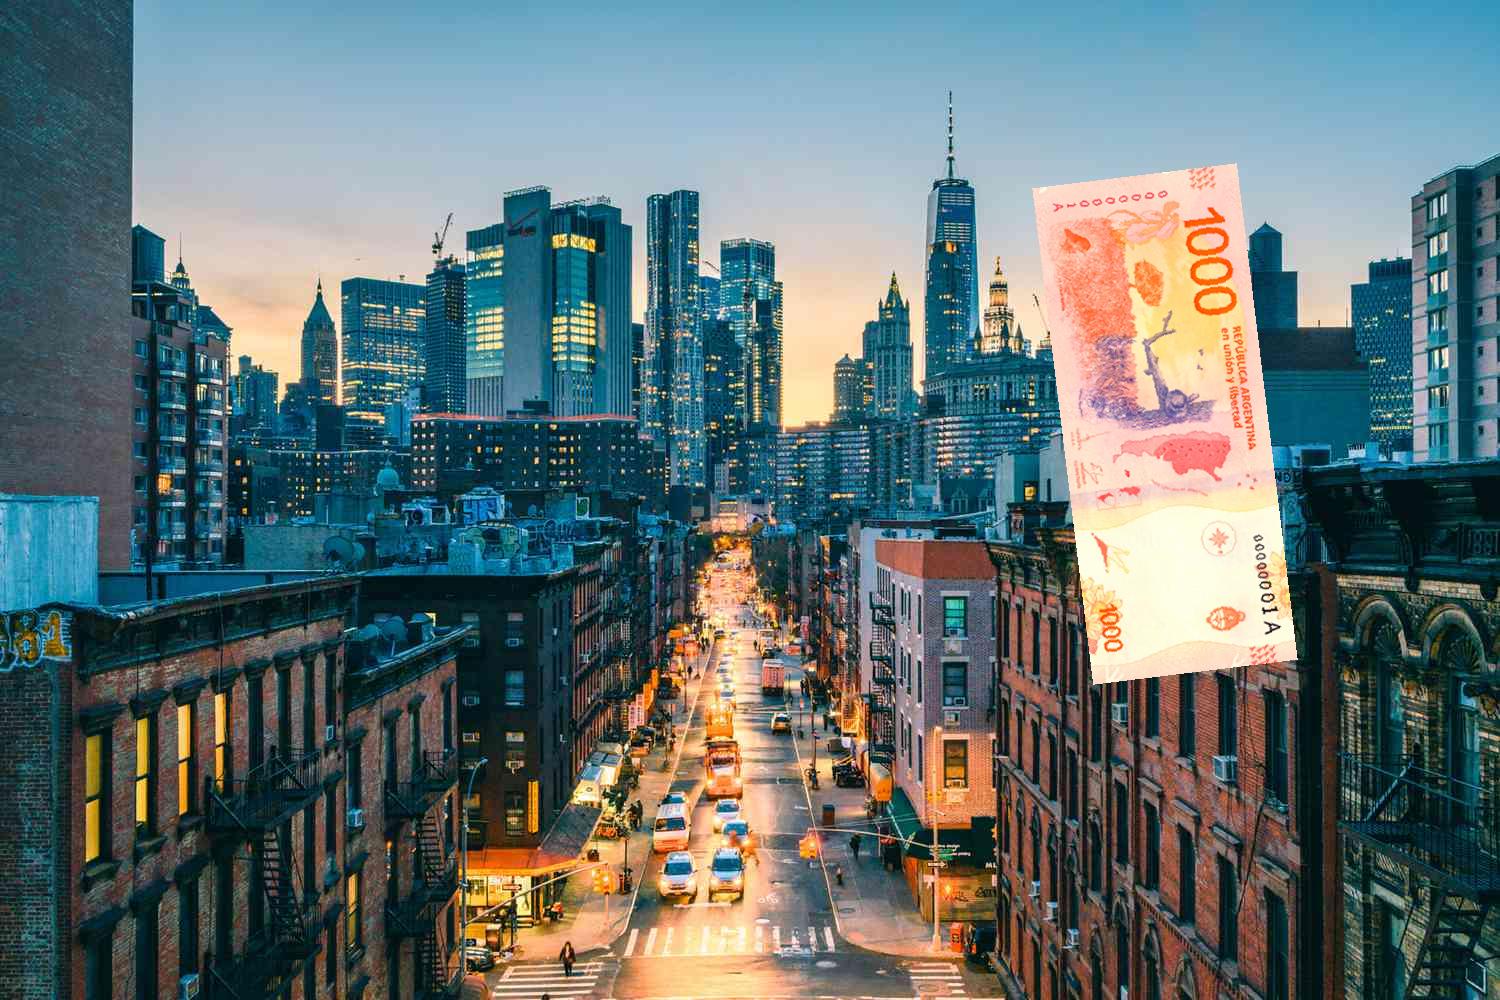
Denominación: 1000